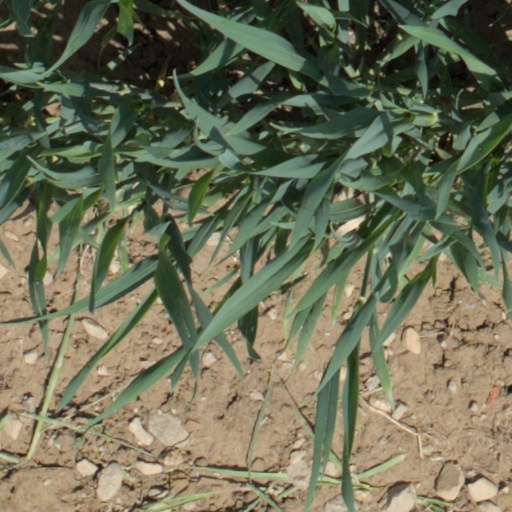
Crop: wheat